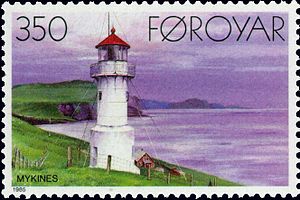
Mykineshólmur
Fyret på Mykineshólmur på et færøsk frimærke
Mykineshólmur er en holm på Færøerne, beliggende på vestspidsen af Mykines. Holmen er Færøernes vestligste landfaste punkt.